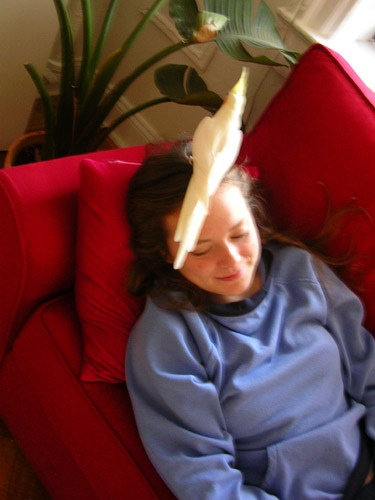
A woman laying on a couch with a bird on her head
That is a bird sitting on top of the girls head.
a girl in blue is laying on a red coach
A girl with a bird sitting on her head.
A girl laying on a couch with a bird on her head.